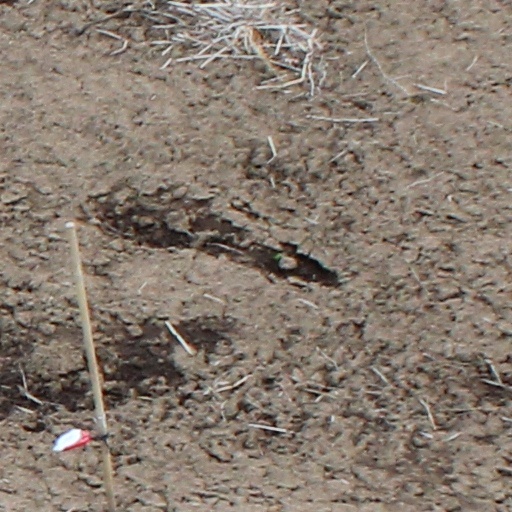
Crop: wheat